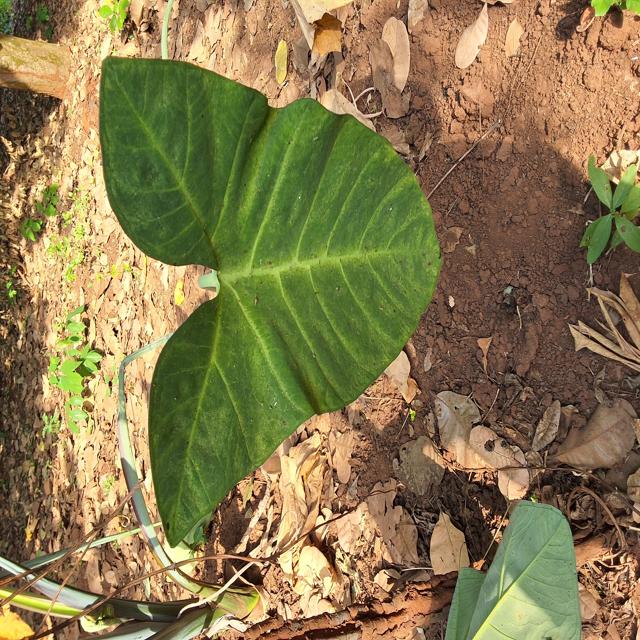
Label: Healthy